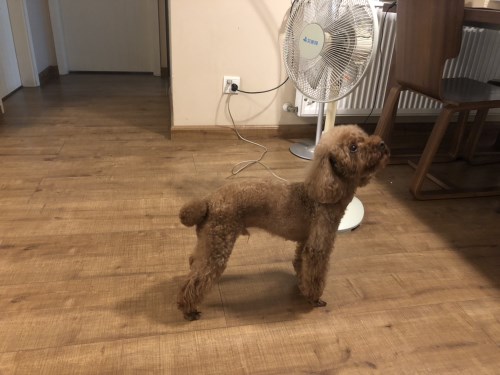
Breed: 2925-n000114-toy_poodle